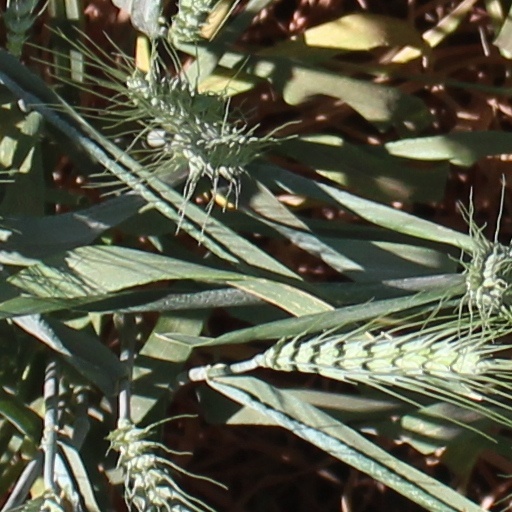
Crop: wheat